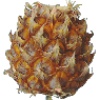
Label: Pineapple Mini 1